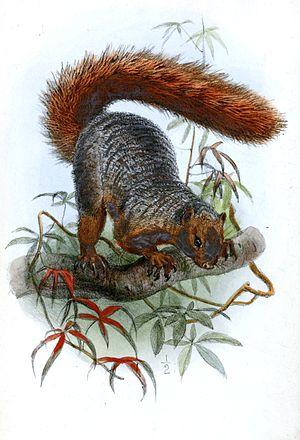
L'Écureuil à ventre rouge est une espèce de la famille des sciuridés. C'est une sorte d’écureuil arboricole africain ou écureuil de brousse.